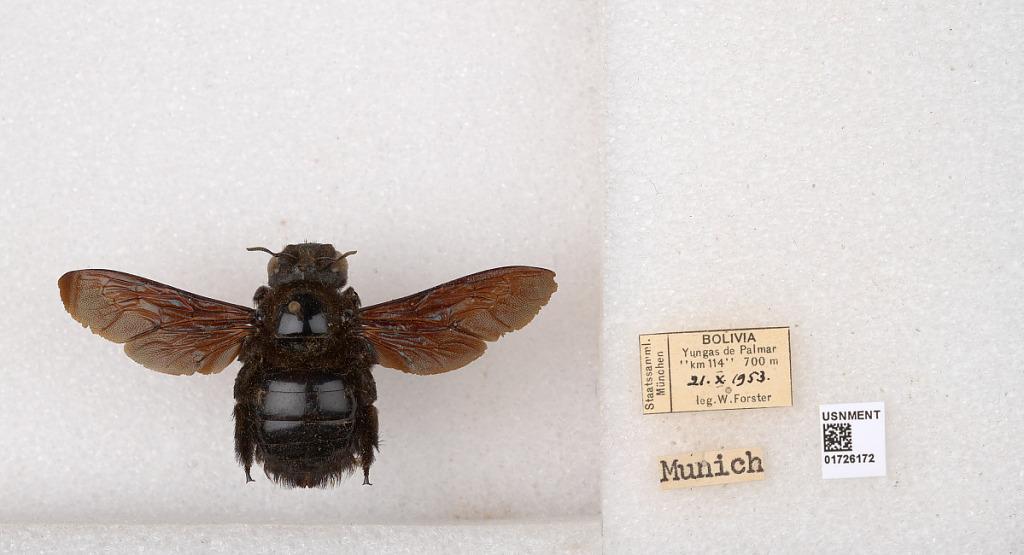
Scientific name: Xylocopa (Neoxylocopa) frontalis (Olivier)
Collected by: W. Forster
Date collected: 1953-10-21
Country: Bolivia
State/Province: Cochabamba
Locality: Yungas de Palmar "km 114"